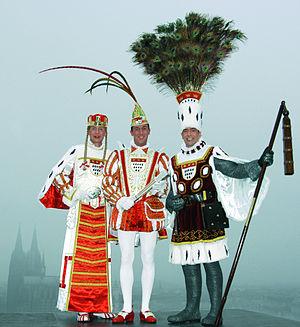
Le carnaval de Cologne est une fête de la ville de Cologne en Allemagne, considérée par ses participants comme la cinquième saison de l'année et comme la fête la plus importante après Noël. La saison du carnaval débute officiellement le 11 novembre à 11 h 11 comme le veut la tradition, et se termine le Mercredi des Cendres - le lendemain du Mardi gras - de l'année suivante. Les célébrations finales durent 1 semaine entière.